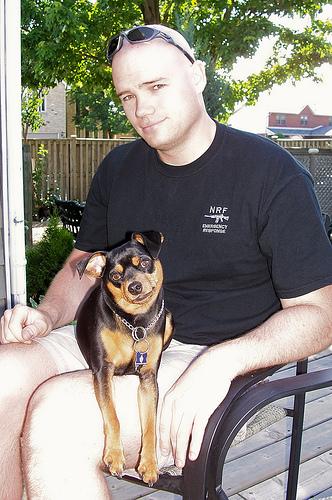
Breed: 561-n000127-miniature_pinscher